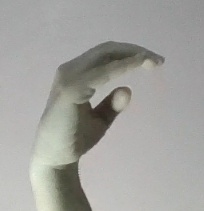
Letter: jeem